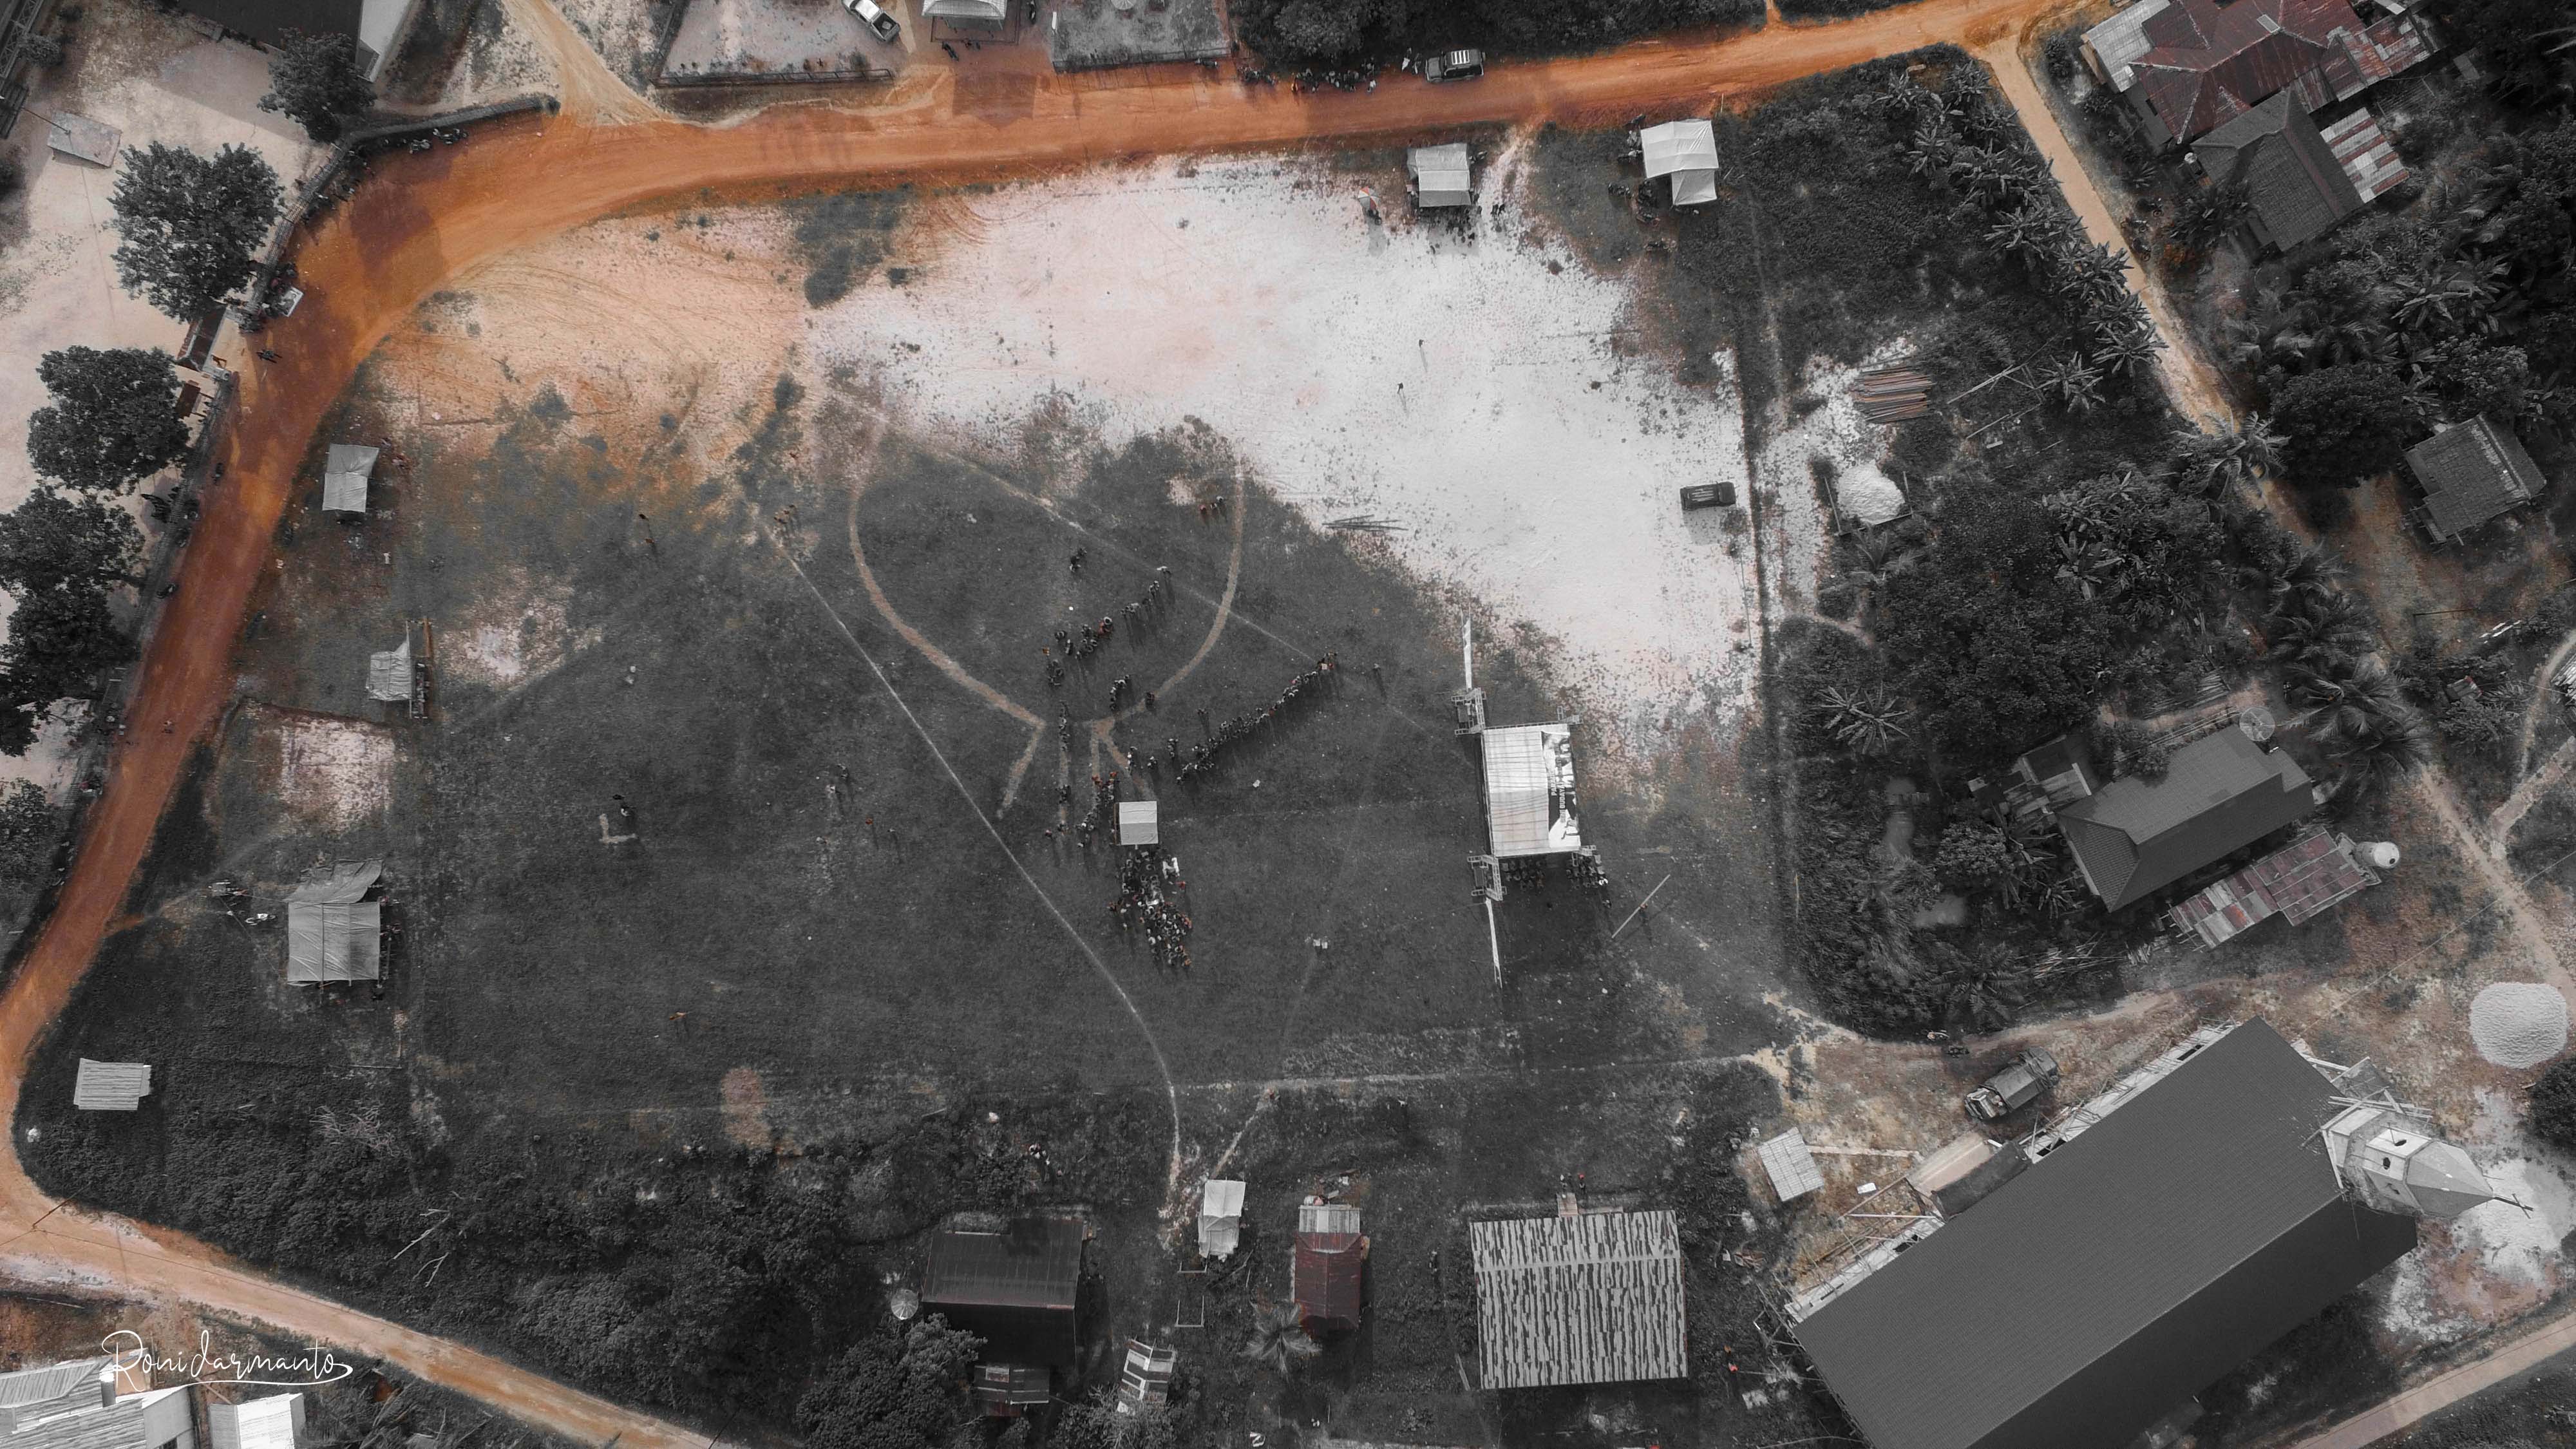
drone, photography, jungle, aerial photography